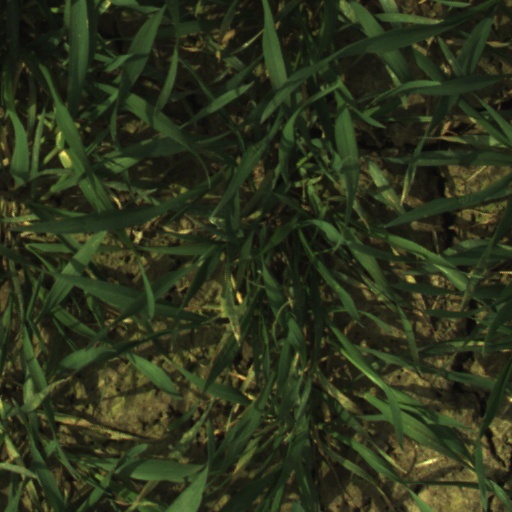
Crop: wheat